1965 World Series

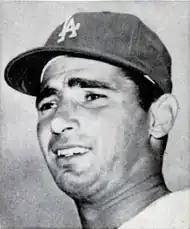
Sandy Koufax

Dodger manager Walt Alston was torn between starting Drysdale on normal rest or Koufax with only two days' rest. He decided on the left-handed Koufax, figuring if needed he would use the right-handed Drysdale in relief, then go back to his left-handed relief ace Ron Perranoski. Koufax told announcer Vin Scully in a post-game interview that he and Drysdale had come to the ballpark not knowing which one would be on the mound (though other sources indicated that Alston had informed Koufax the day before but asked him to keep it a secret). According to Koufax, the manager announced the decision purely in strategic terms regarding lefty vs. righty, saying he worded his announcement without even using the pitchers' names, saying only that he thought he'd "like to start the left-hander." The Twins went with Jim Kaat, also starting on two days' rest after losing game 5. Both managers had relief pitchers warming up as their starters began the game.